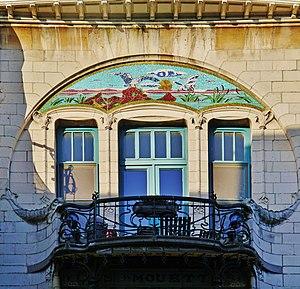
Ce fut sous l'impulsion des architectes Joseph Bascourt, Jacques De Weerdt, Jules Hofman, Émile Van Averbeke, Émile Thielens, Frans Smet-Verhas et du tandem August Cols et Alfried Defever que l'art nouveau se développa à Anvers à partir de 1895.